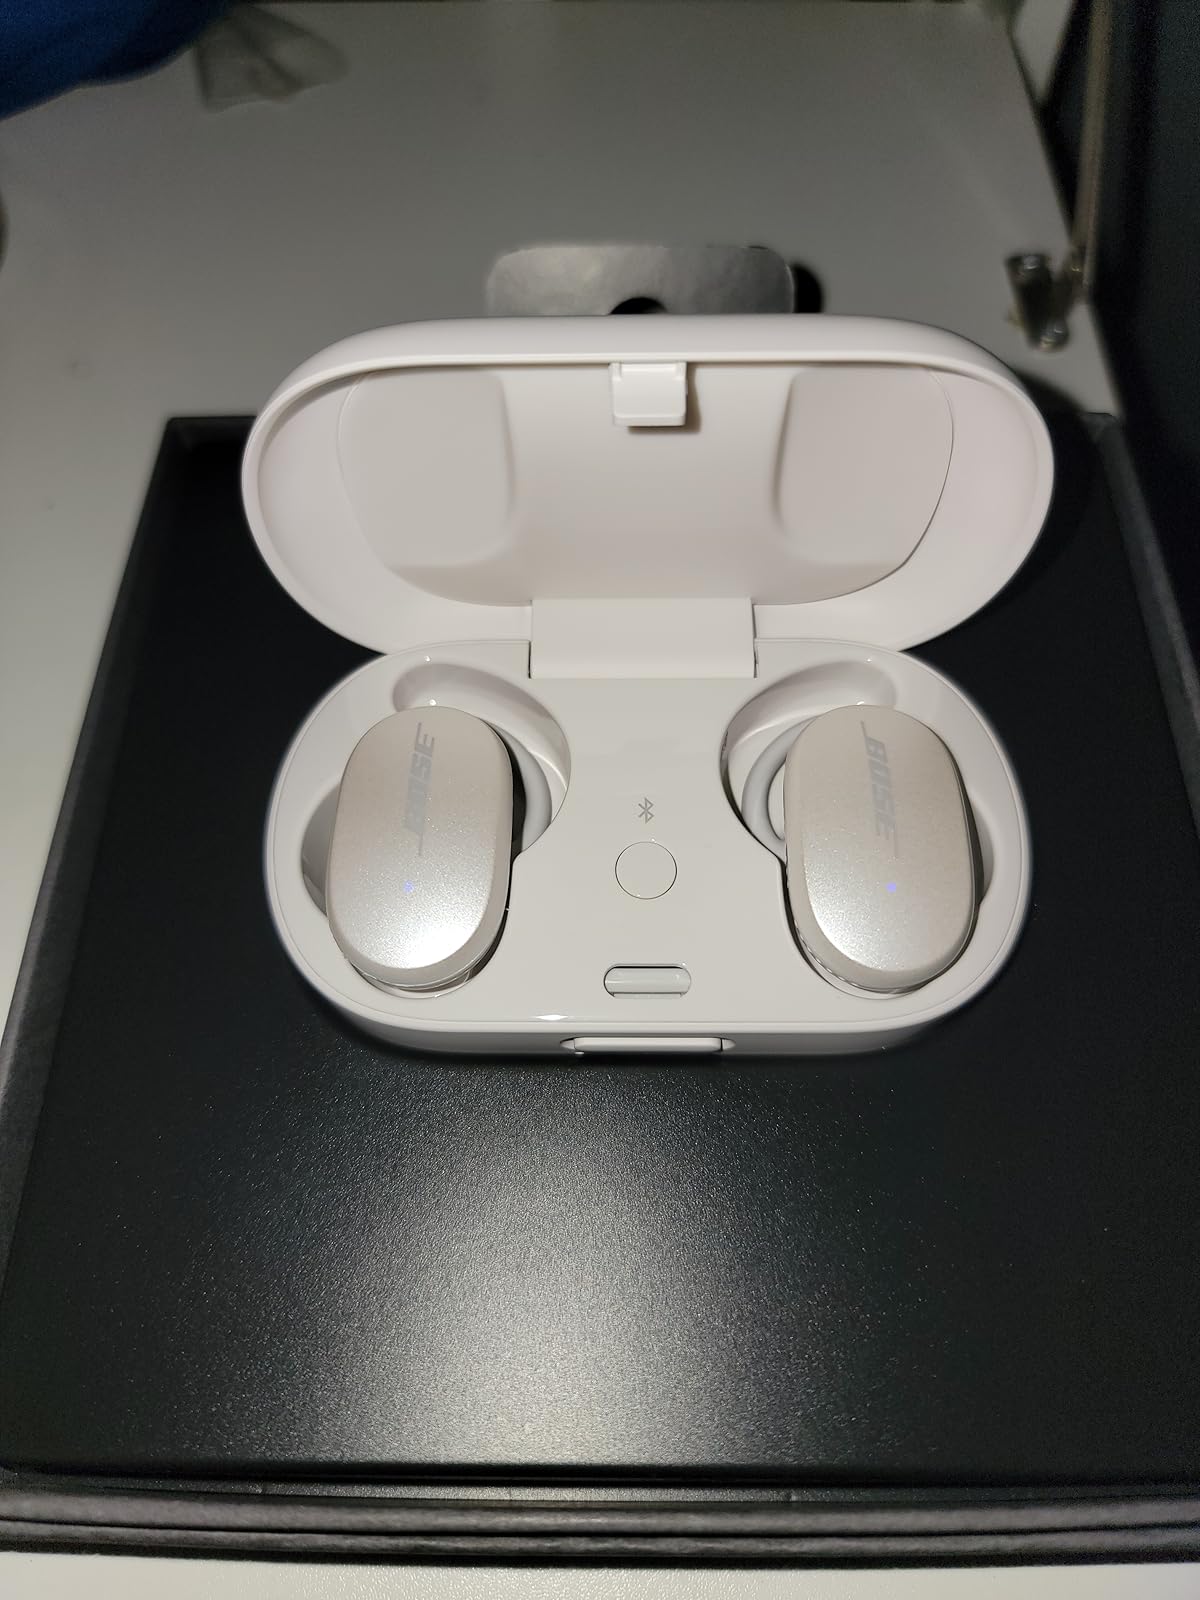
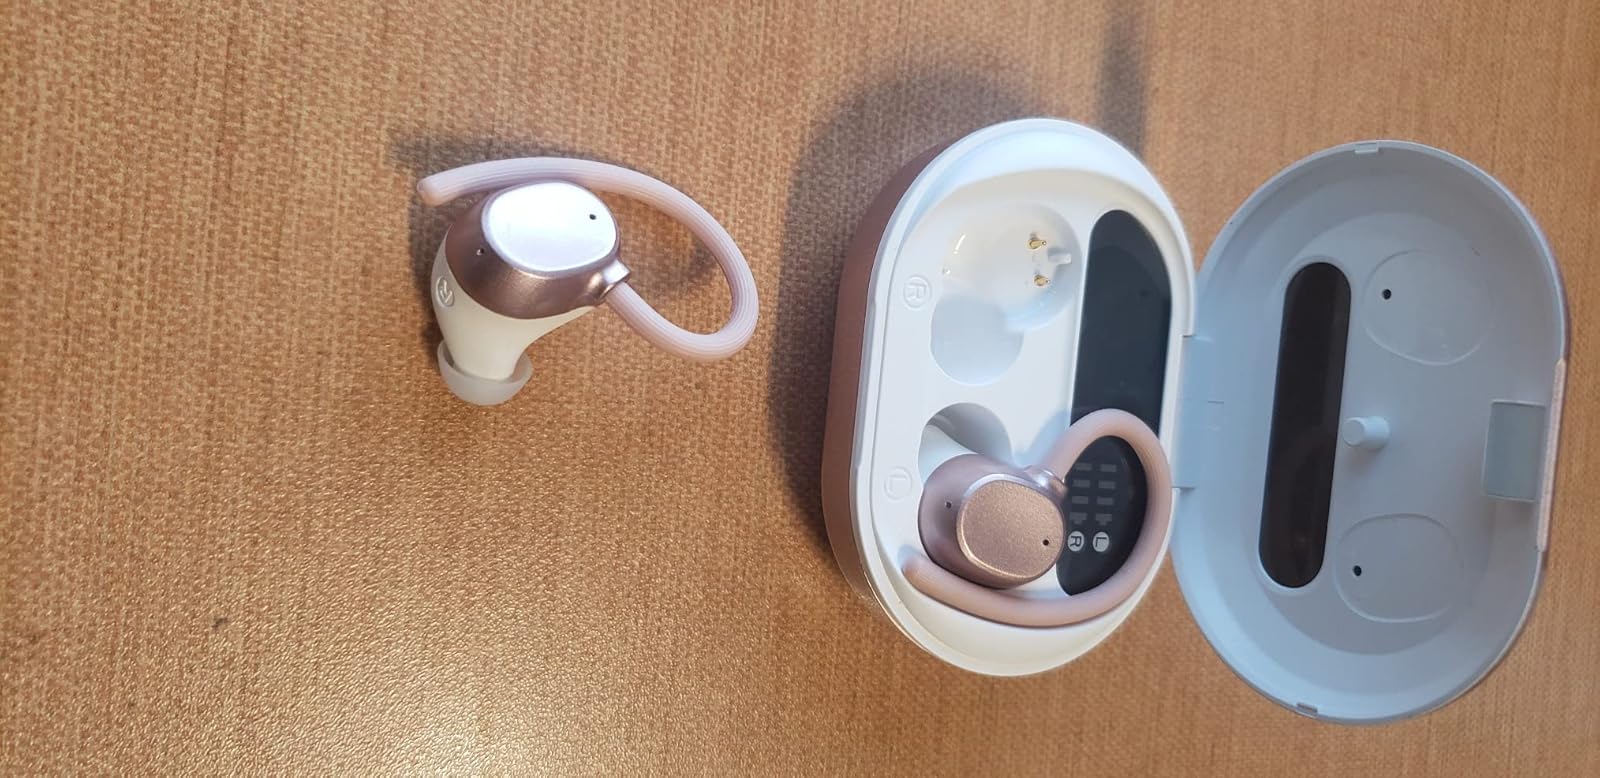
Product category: earbuds
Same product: no